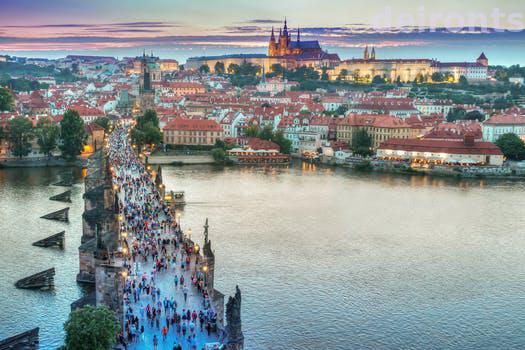
Label: Watermark